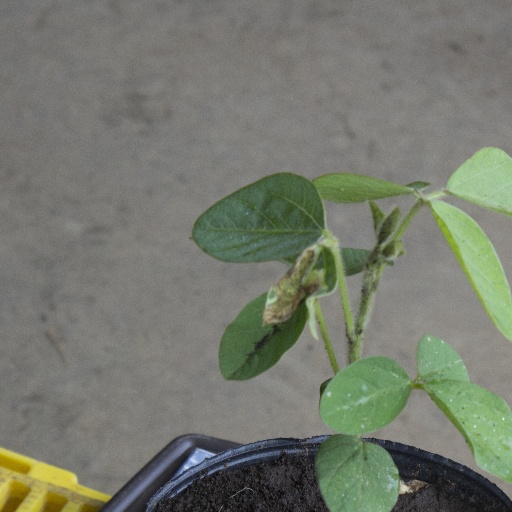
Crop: soybean